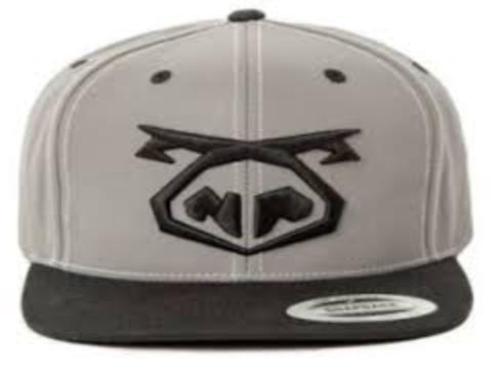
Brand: nasty pig-2
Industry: Clothes